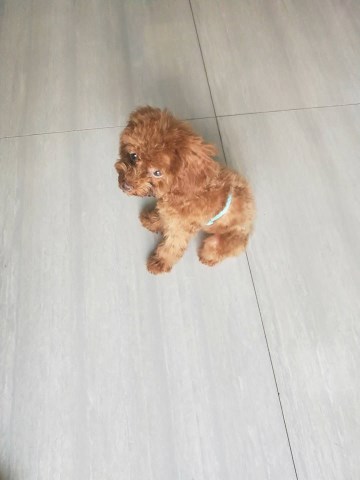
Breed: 2925-n000114-toy_poodle